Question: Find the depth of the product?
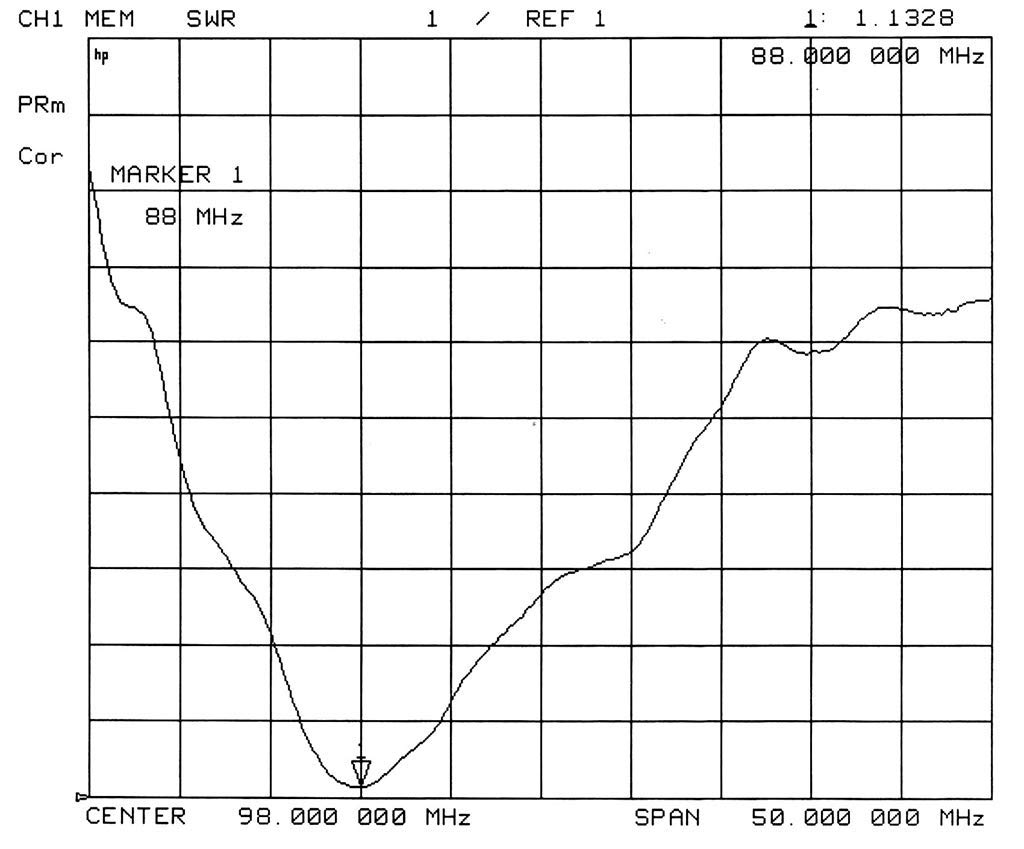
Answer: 1.0 metre